Dniester

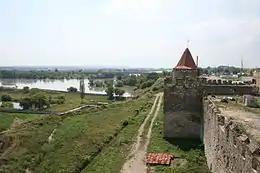
The Dniester at the Moldavian fortress of Tighina.

The name "Dniester" derives from Sarmatian "dānu nazdya" "the close river". (The Dnieper, also of Sarmatian origin, derives from the opposite meaning, "the river on the far side".) Alternatively, according to Vasily Abaev "Dniester" would be a blend of Scythian "dānu" "river" and Thracian "Ister", the previous name of the river, literally Dān-Ister (River Ister). The Ancient Greek name of Dniester, "Tyras" (Τύρας), is from Scythian "tūra", meaning "rapid".